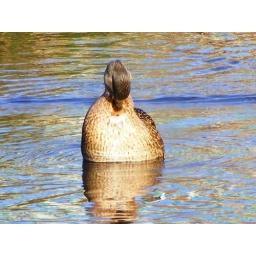
Female mallard duck having a preen and glowing golden in the sunlight. Taken at parc slip nature reserve.